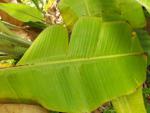
Label: xamthomonas